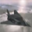
Label: airplane